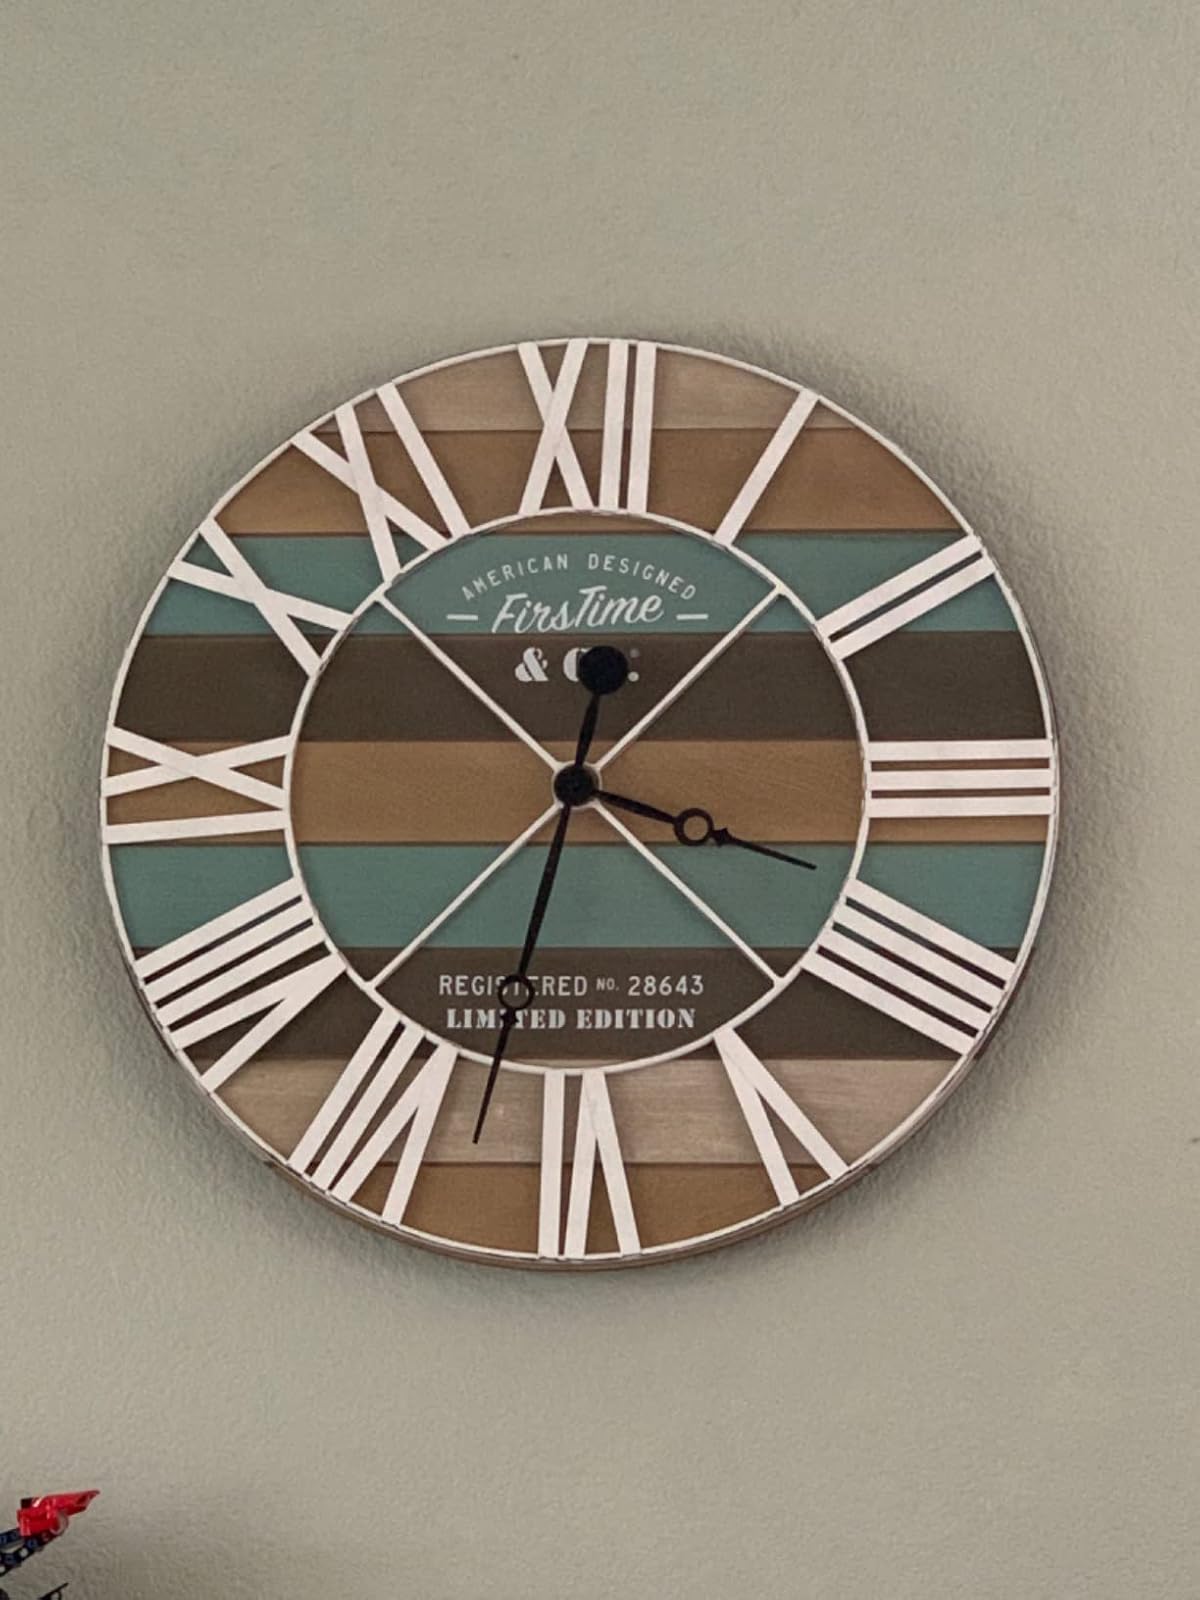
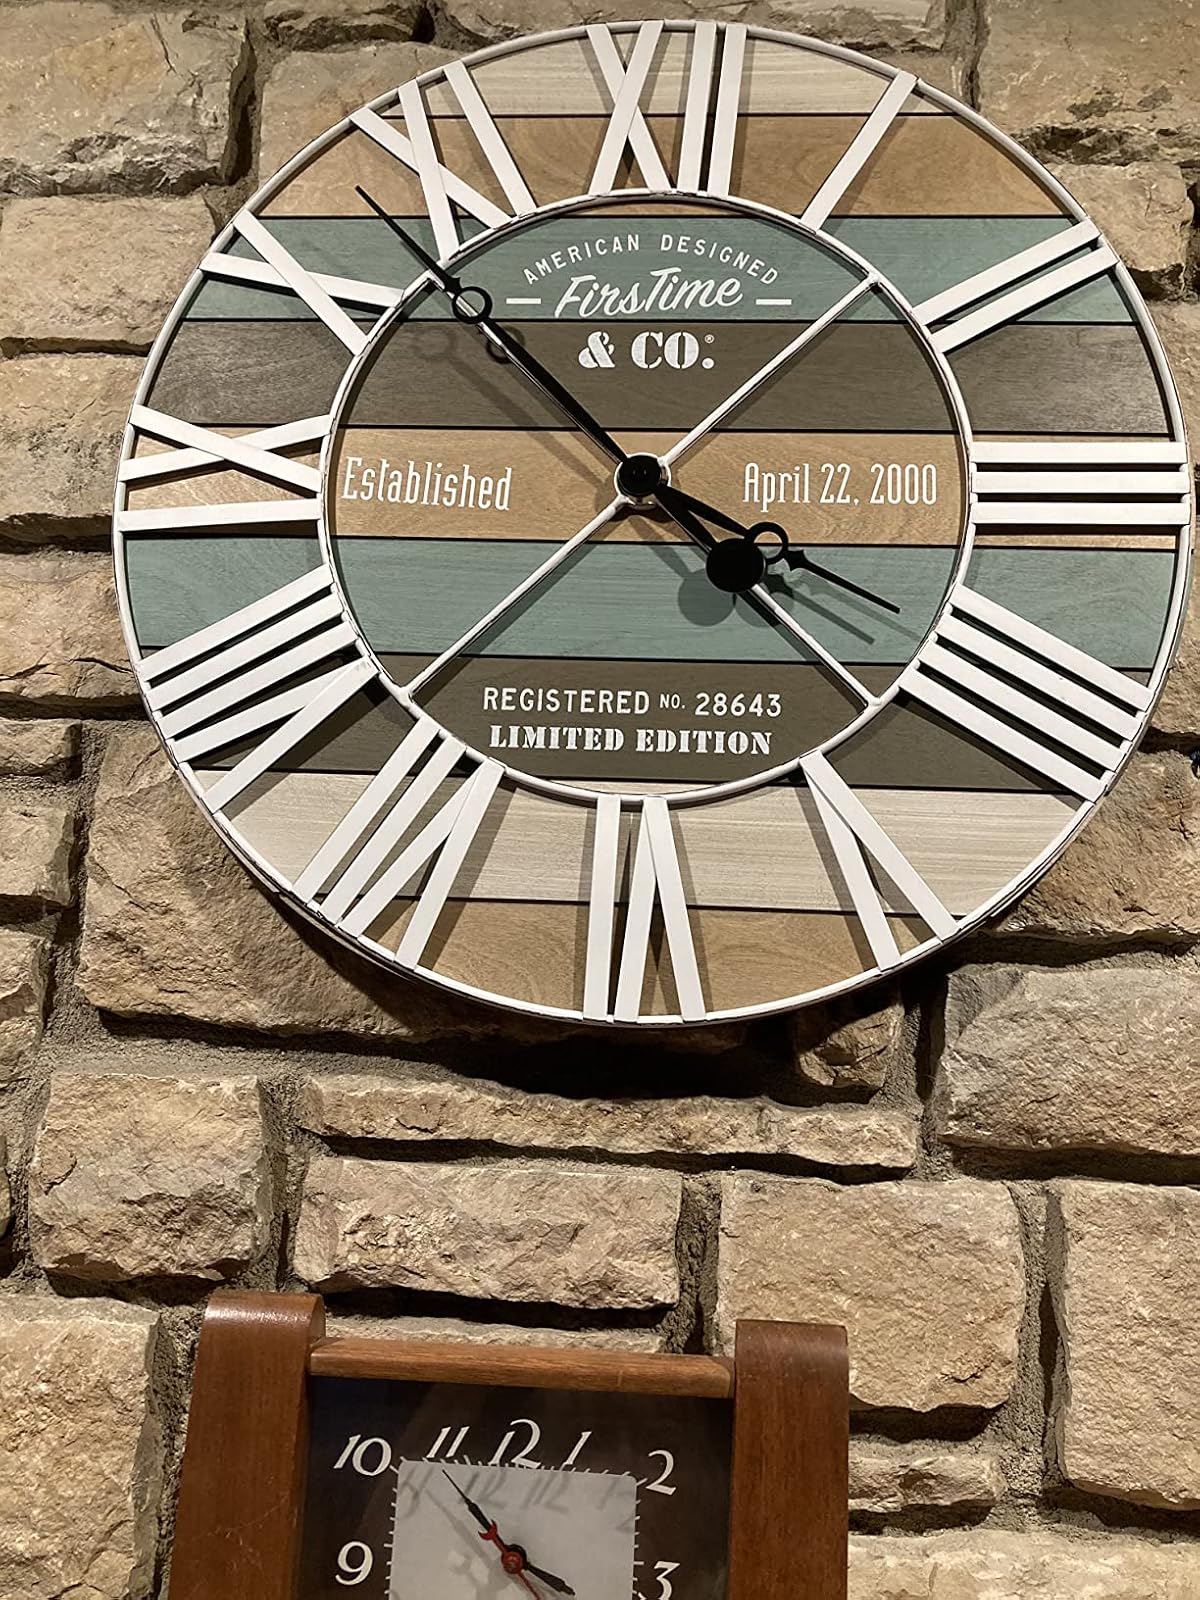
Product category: clock
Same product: yes